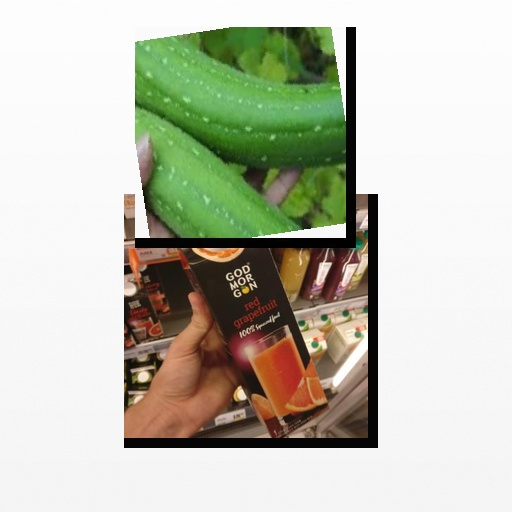
Food items: sponge_gourd, red_grapefruit_juice